Passiflora tarminiana

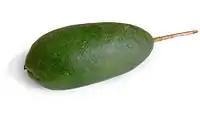
Curuba fruit

The correct taxonomic placement of this species has been problematic for some years. In South America it has been considered under "P. cumbalensis", "P. mollissima" or "P. tripartita" (the species which now includes "P. mollissima"), or as a hybrid. In Hawaii it was referred to as "P. mollissima". In New Zealand it was included under "P. mixta" although some sources also used the name "P. mollissima" for this species. It was described as a separate species distinct from any of these in 2001. The specific name recognises the Colombian agronomist Tarmín Campos.